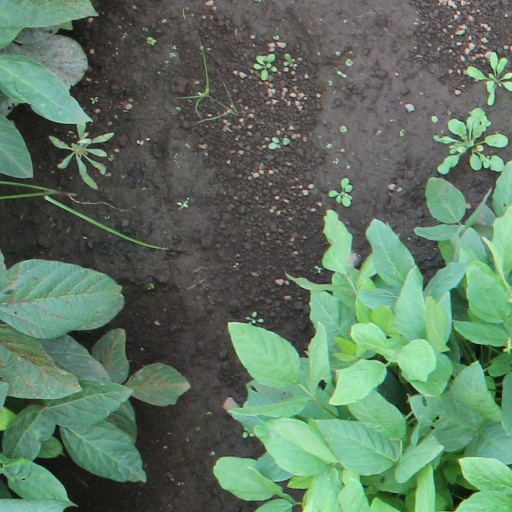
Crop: soybean